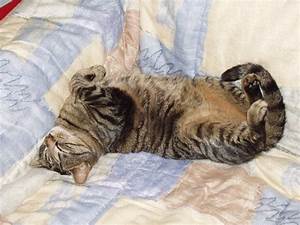
Label: cat